A-unit

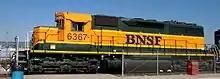
An EMD SD40 A-unit owned by BNSF Railway

An A-unit, in railroad terminology, is a diesel locomotive (or more rarely an electric locomotive) equipped with a driving cab and a control system to control other locomotives in a multiple unit, and therefore able to be the lead unit in a consist of several locomotives controlled from a single position. This terminology is generally used in North America, since only there was it commonplace to build B-units—cabless locomotive units which normally could not lead a train.